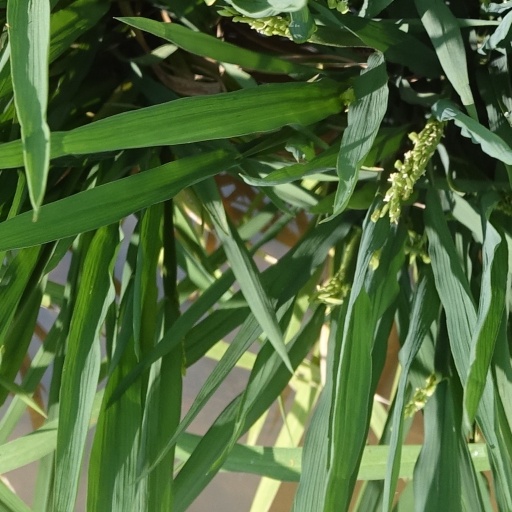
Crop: rice